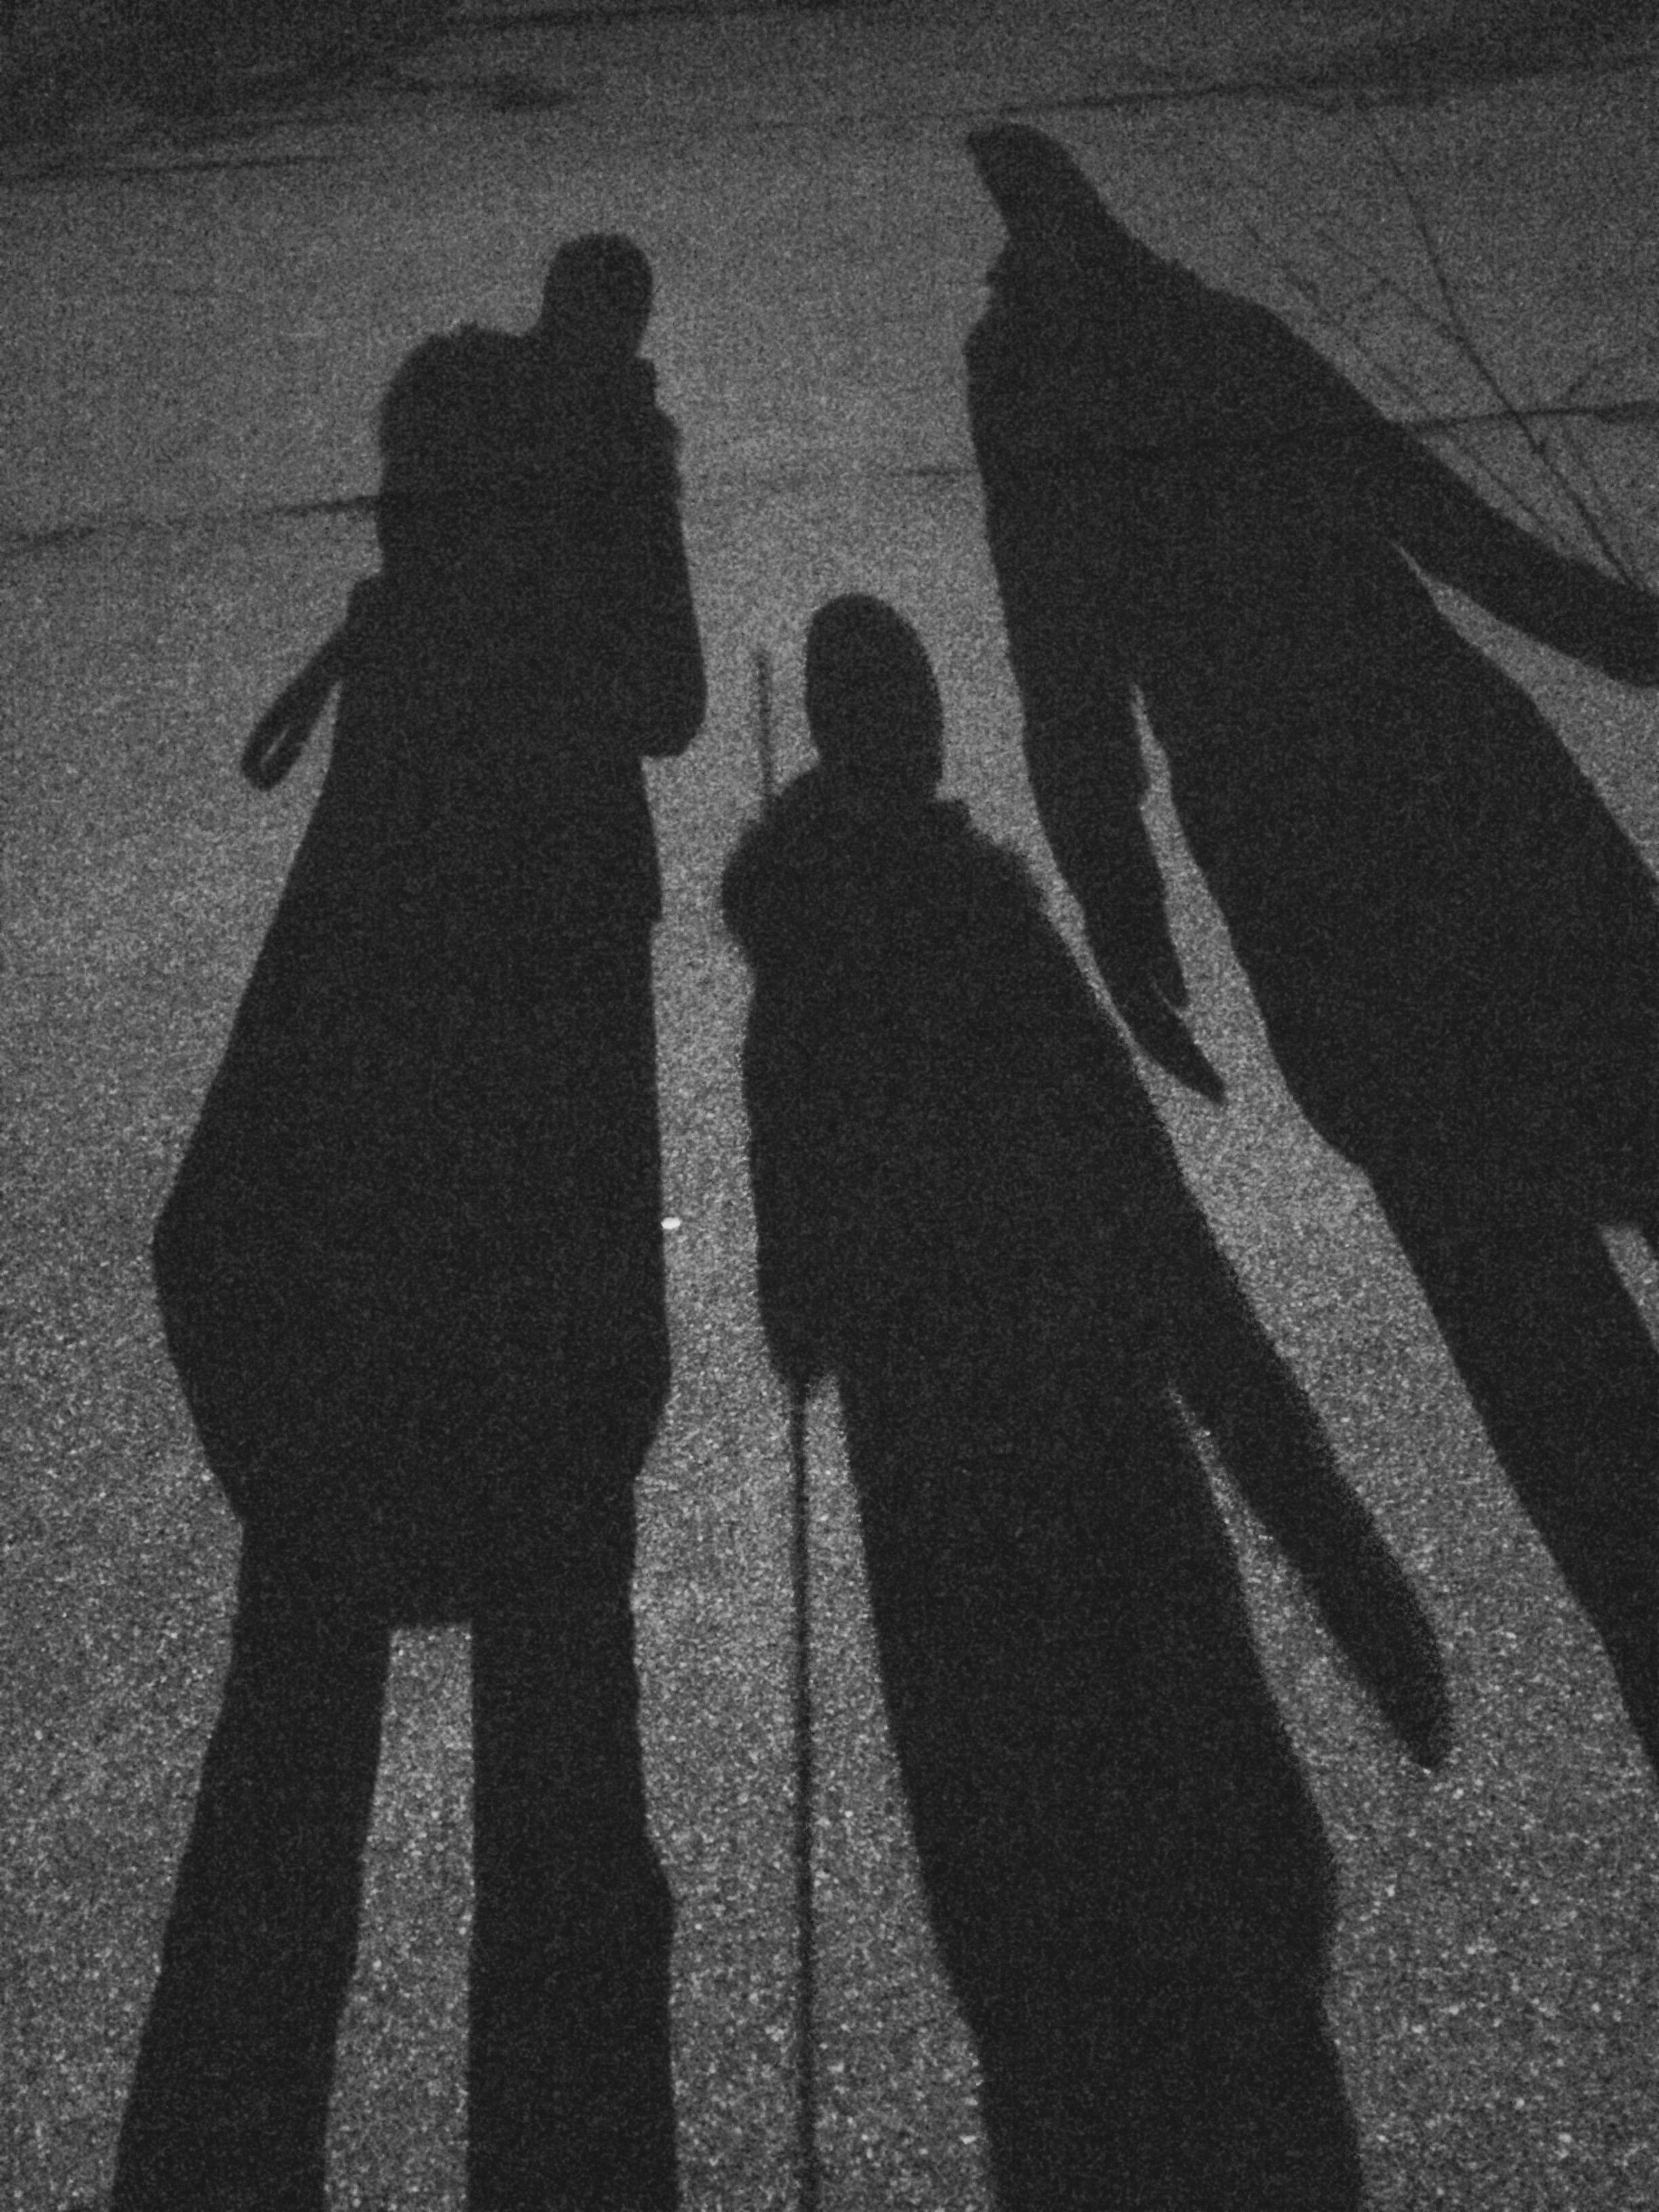
silhouette, black and white, white, night, mystical, dark, line, shadow, human, darkness, black, monochrome, photograph, image, mood, shape, monochrome photography